Islamic views on slavery

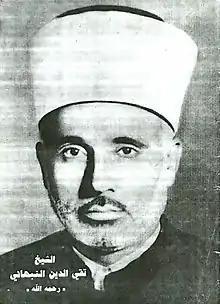
Taqiuddin al-Nabhani.

Taqiuddin al-Nabhani, a shariah judge and founder of Hizb ut-Tahrir movement, gives the following explanation: